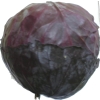
Label: red_cabbage